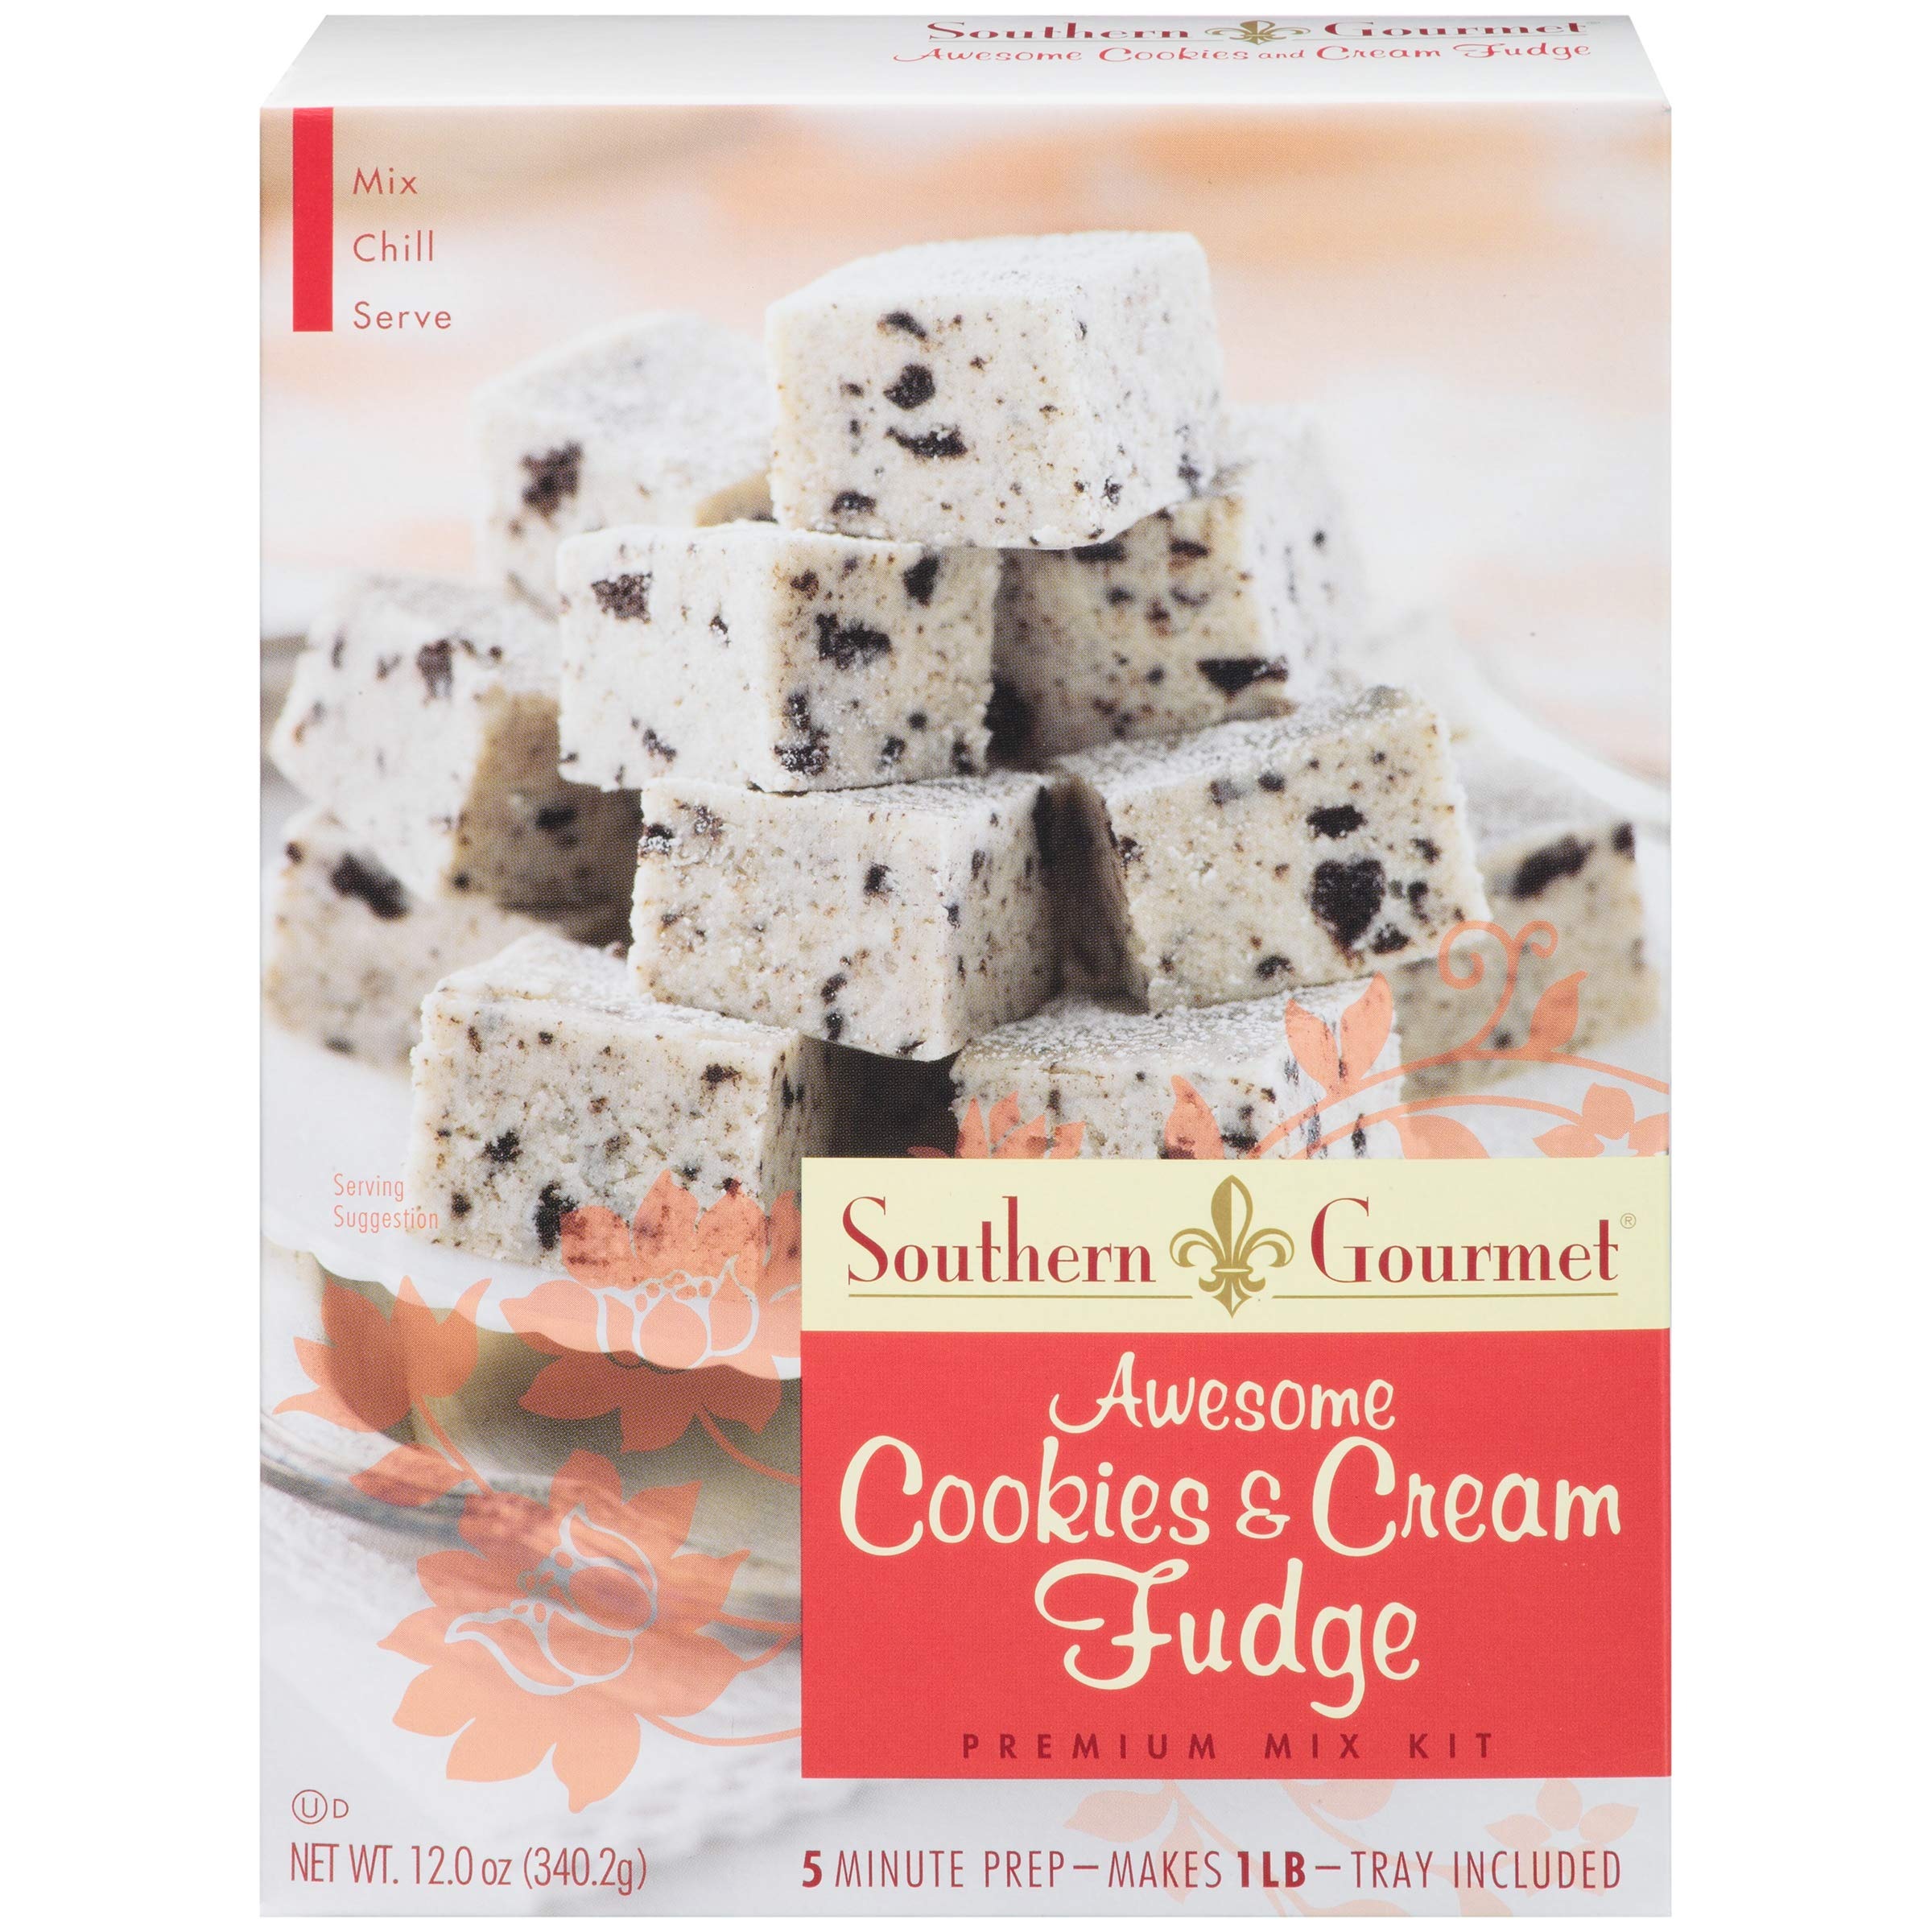
Item Name: Southern Gourmet Premium Mix Kit, Chocolate Fudge Cookies and Cream, 12 Ounc
Bullet Point 1: Mix, Chill, Serve
Bullet Point 2: 5 Minute Prep - Makes 1 LB
Bullet Point 3: Tray included for easy clean-up
Bullet Point 4: Needed: 5 Tbsp butter, melted 3 Tbsp milk
Bullet Point 5: Yields approx. 14 servings
Value: 12.0
Unit: Ounce

Price: 11.99